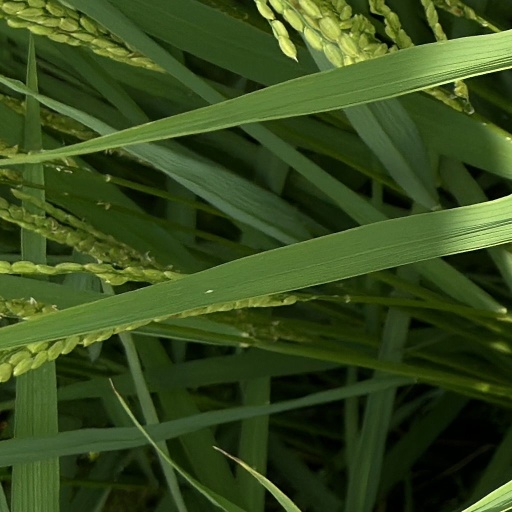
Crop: rice